House at 10 Park Street

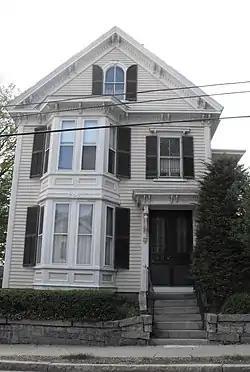

10 Park Street (also known as the E.M. Clark House) is a historic house located in Methuen, Massachusetts. The house was added to the National Register of Historic Places on January 20, 1984.